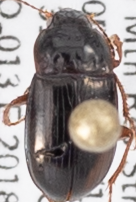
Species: Amara quenseli
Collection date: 2018-07-31
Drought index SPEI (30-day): -0.556
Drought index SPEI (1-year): -0.62
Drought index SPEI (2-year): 0.23